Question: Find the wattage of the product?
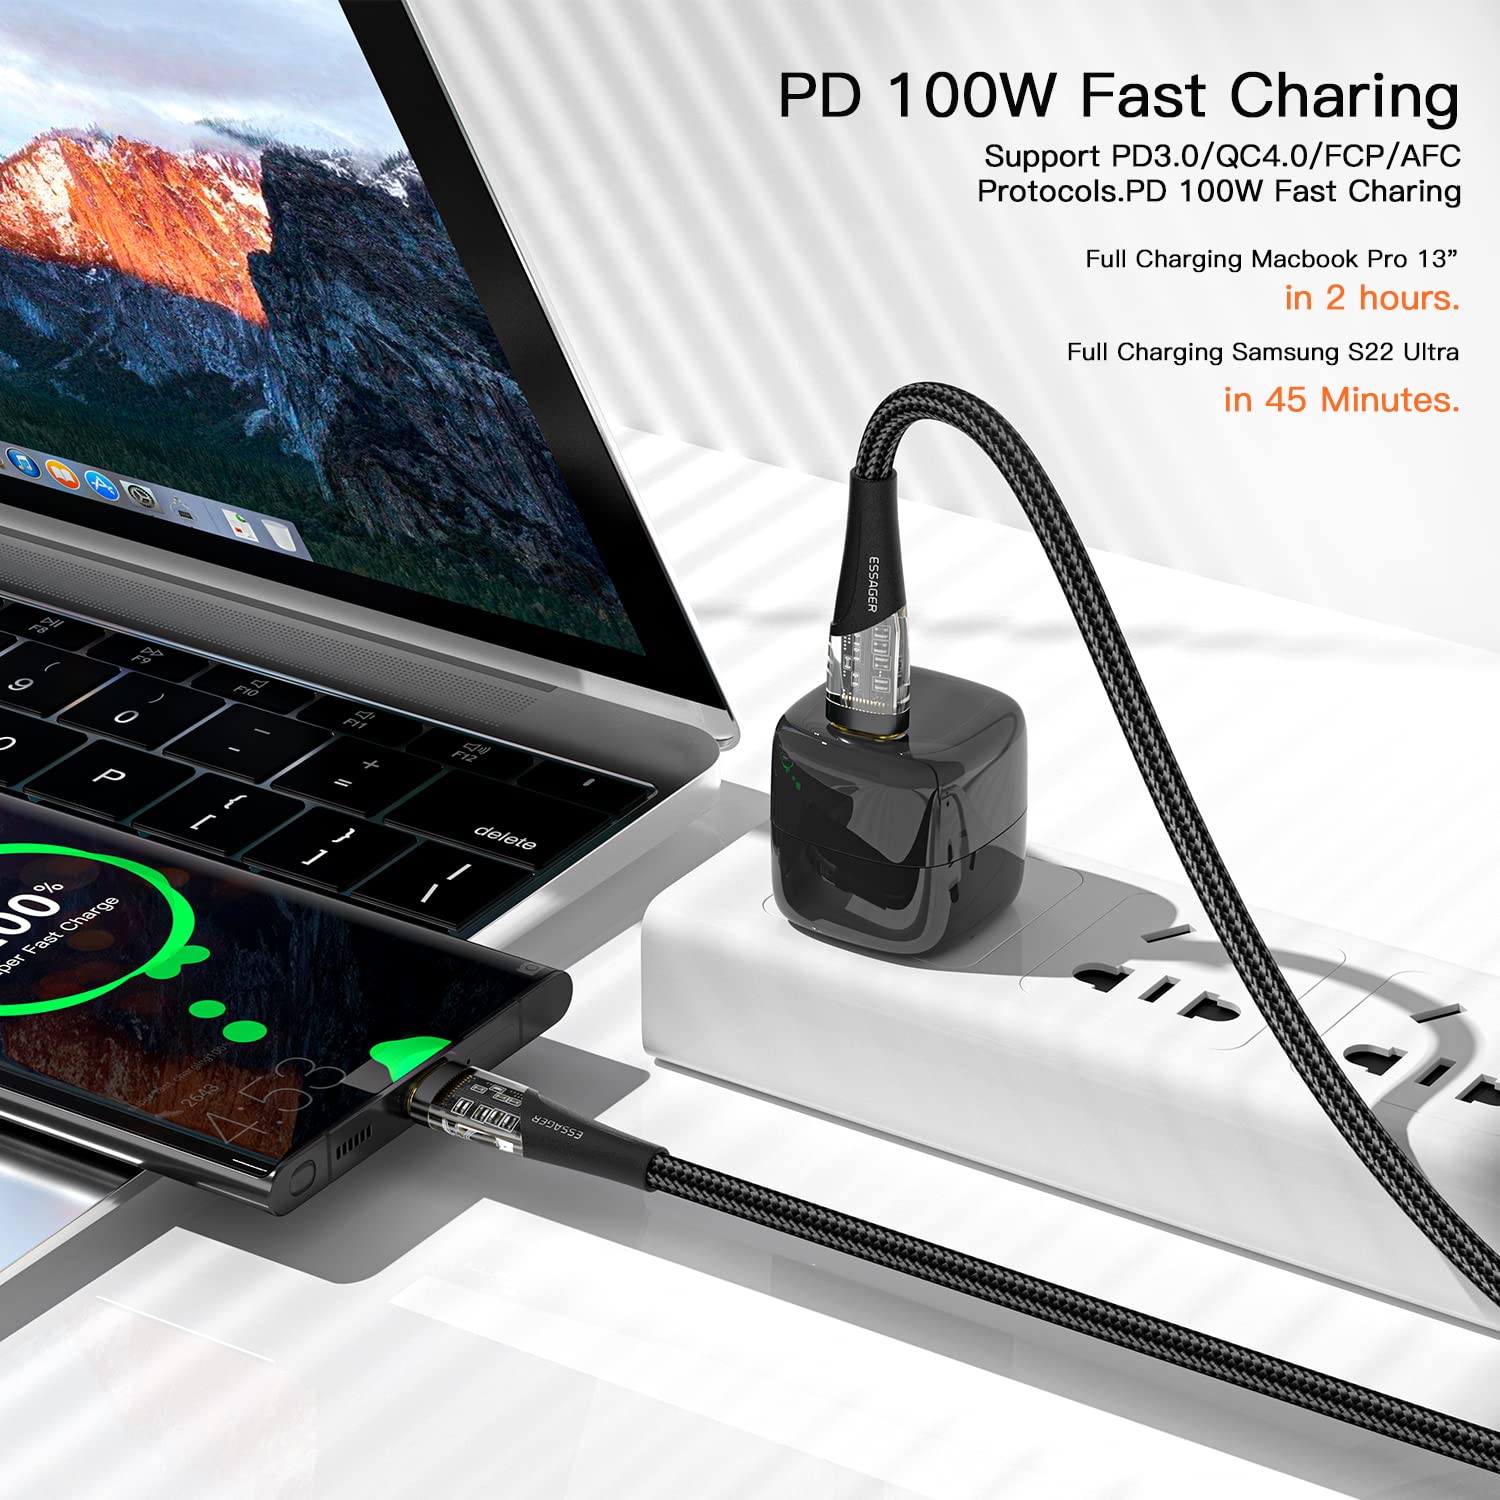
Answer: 100.0 watt